Dunedin

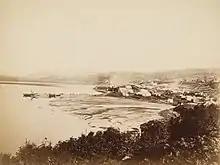
Dunedin, New Zealand,

Lieutenant James Cook stood off what is now the coast of Dunedin between 25 February 1770 and 5 March 1770, naming Cape Saunders (on the Otago Peninsula) and Saddle Hill. He reported penguins and seals in the vicinity, which led Australian, American and British sealers to visit from the beginning of the 19th century. The early years of sealing saw a feud between sealers and local Māori from 1810 to 1823, the "Sealers' War" sparked by an incident on Otago Harbour. William Tucker became the first European to settle in the area – in 1815.